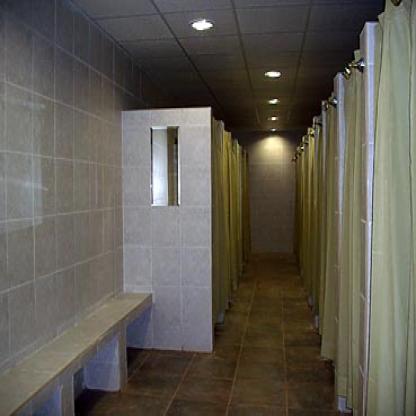
Scene: Indoor